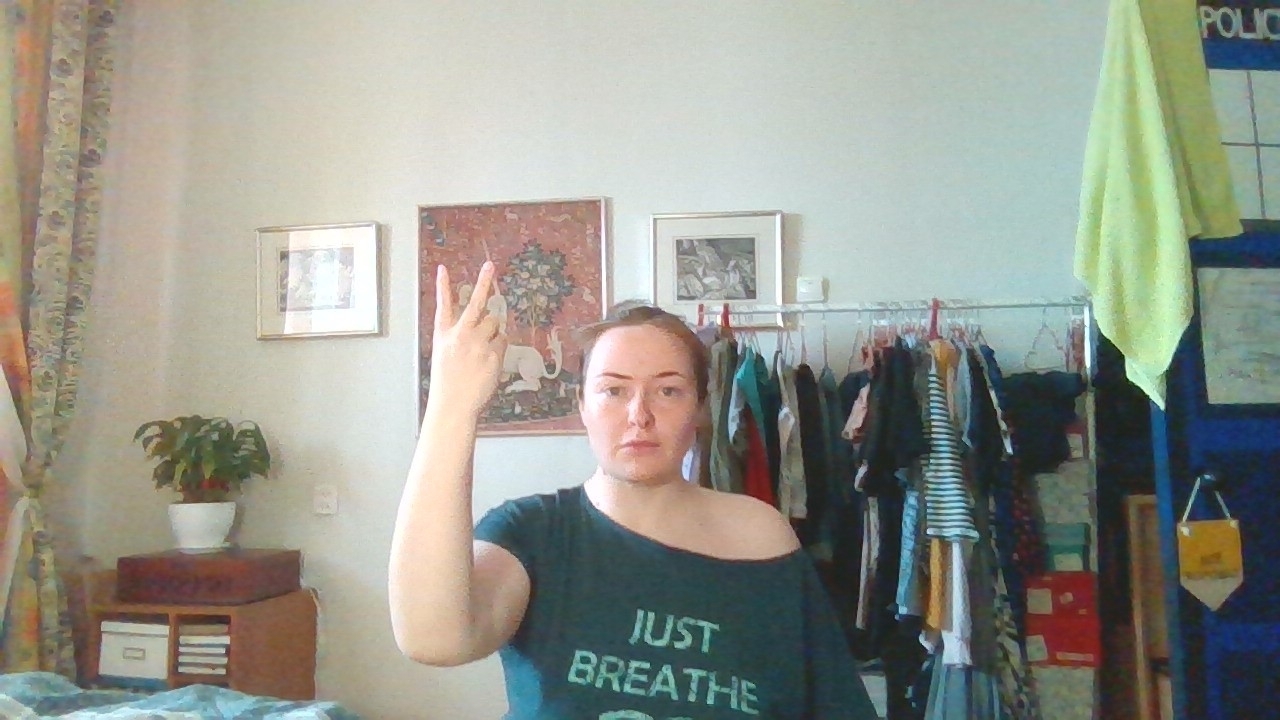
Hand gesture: peace_inverted